Faidherbe Bridge

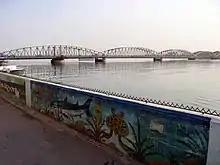
Faidherbe Bridge from Saint-Louis.

In the opening of his speech in the General Council of Senegal, governor proposed that the country should take a loan for infrastructure development. The council agreed on a loan worth five million gold francs, much of the money being for the construction of a metallic bridge between Saint-Louis and Sor. The loan was approved on November 2, 1892, by the French president Marie François Sadi Carnot. A French bank, CDG, agreed to give the loan with a low interest of only four percent.